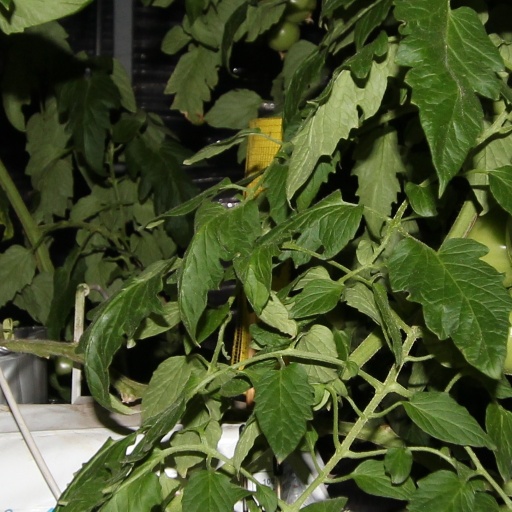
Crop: tomato